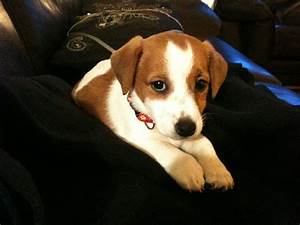
Label: dog